Institute of National Remembrance

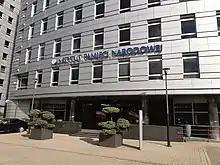
Main entrance

The IPN's main areas of activity, in line with its original mission statement, include researching and documenting the losses which were suffered by the Polish Nation as a result of World War II and during the post-war totalitarian period. The IPN informs about the patriotic traditions of resistance against the occupational forces, and the Polish citizens' fight for sovereignty of the nation, including their efforts in defence of freedom and human dignity in general.